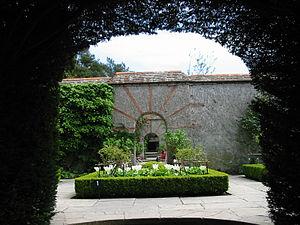
Domaine du Bois des Moutiers (Varengeville-sur-mer, Seine-Maritime)
Le bois des Moutiers se situe en France sur la commune de Varengeville-sur-Mer, dans le département de la Seine-Maritime en région Normandie.
Cet article recense les monuments historiques de l'arrondissement de Dieppe, dans le département de la Seine-Maritime, en France.